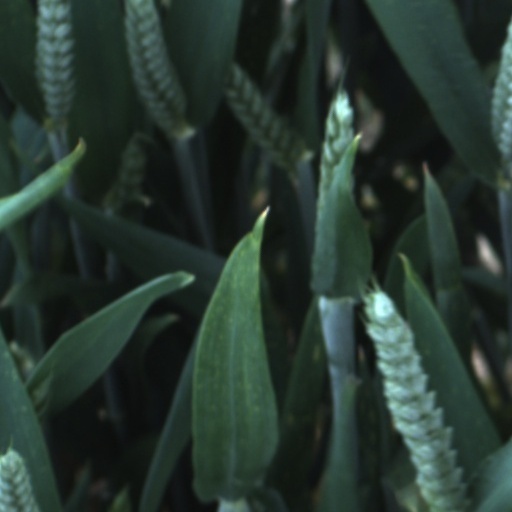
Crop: wheat